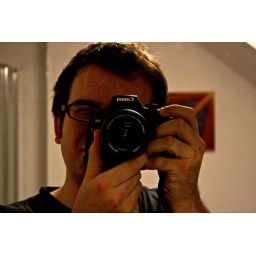
Self portrait in bathroom mirror